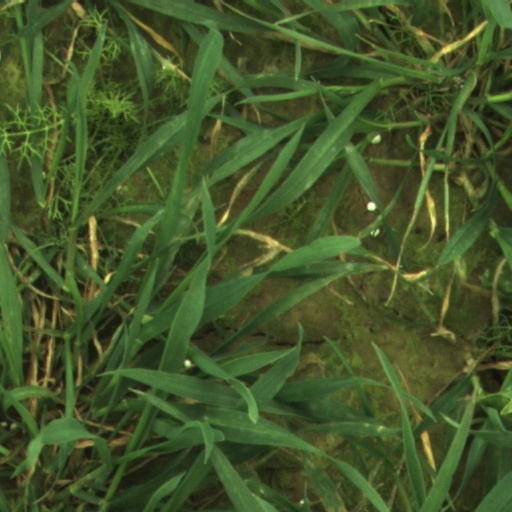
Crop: wheat